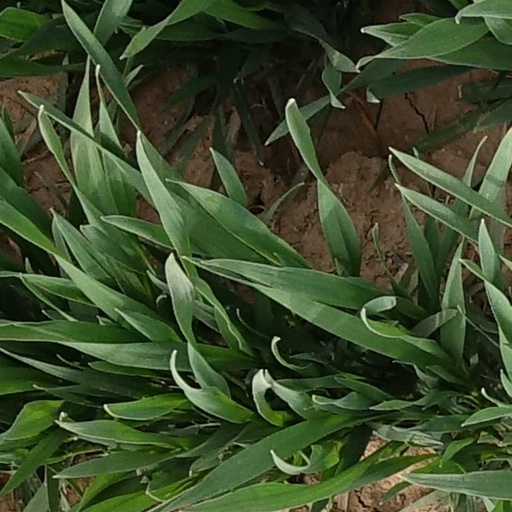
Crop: wheat